Walsh-Kaiser Company

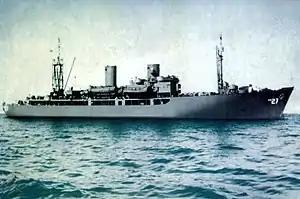
USS "Devosa" (AKA-27), built at Walsh-Kaiser Company in 1944

Walsh-Kaiser Company was a shipyard along the Providence River on the border of Cranston and Providence, Rhode Island. It was built during World War II and financed by the Maritime Commission as part of the country's Emergency Shipbuilding Program. It was originally operated by Rheem Manufacturing, a company with no previous shipbuilding expertise. When Rheem had difficulty managing the yard, Kaiser Shipyards was retained to manage the operation.